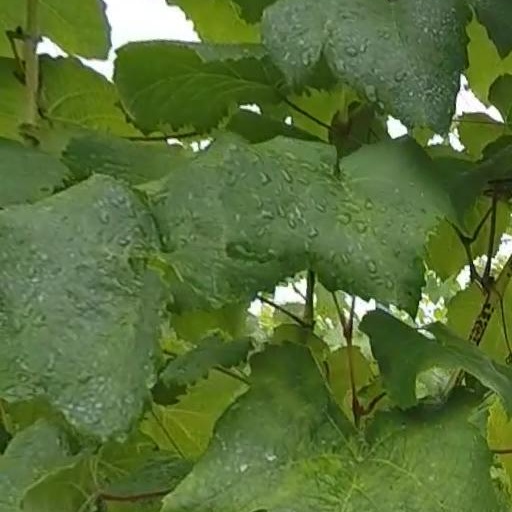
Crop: grape